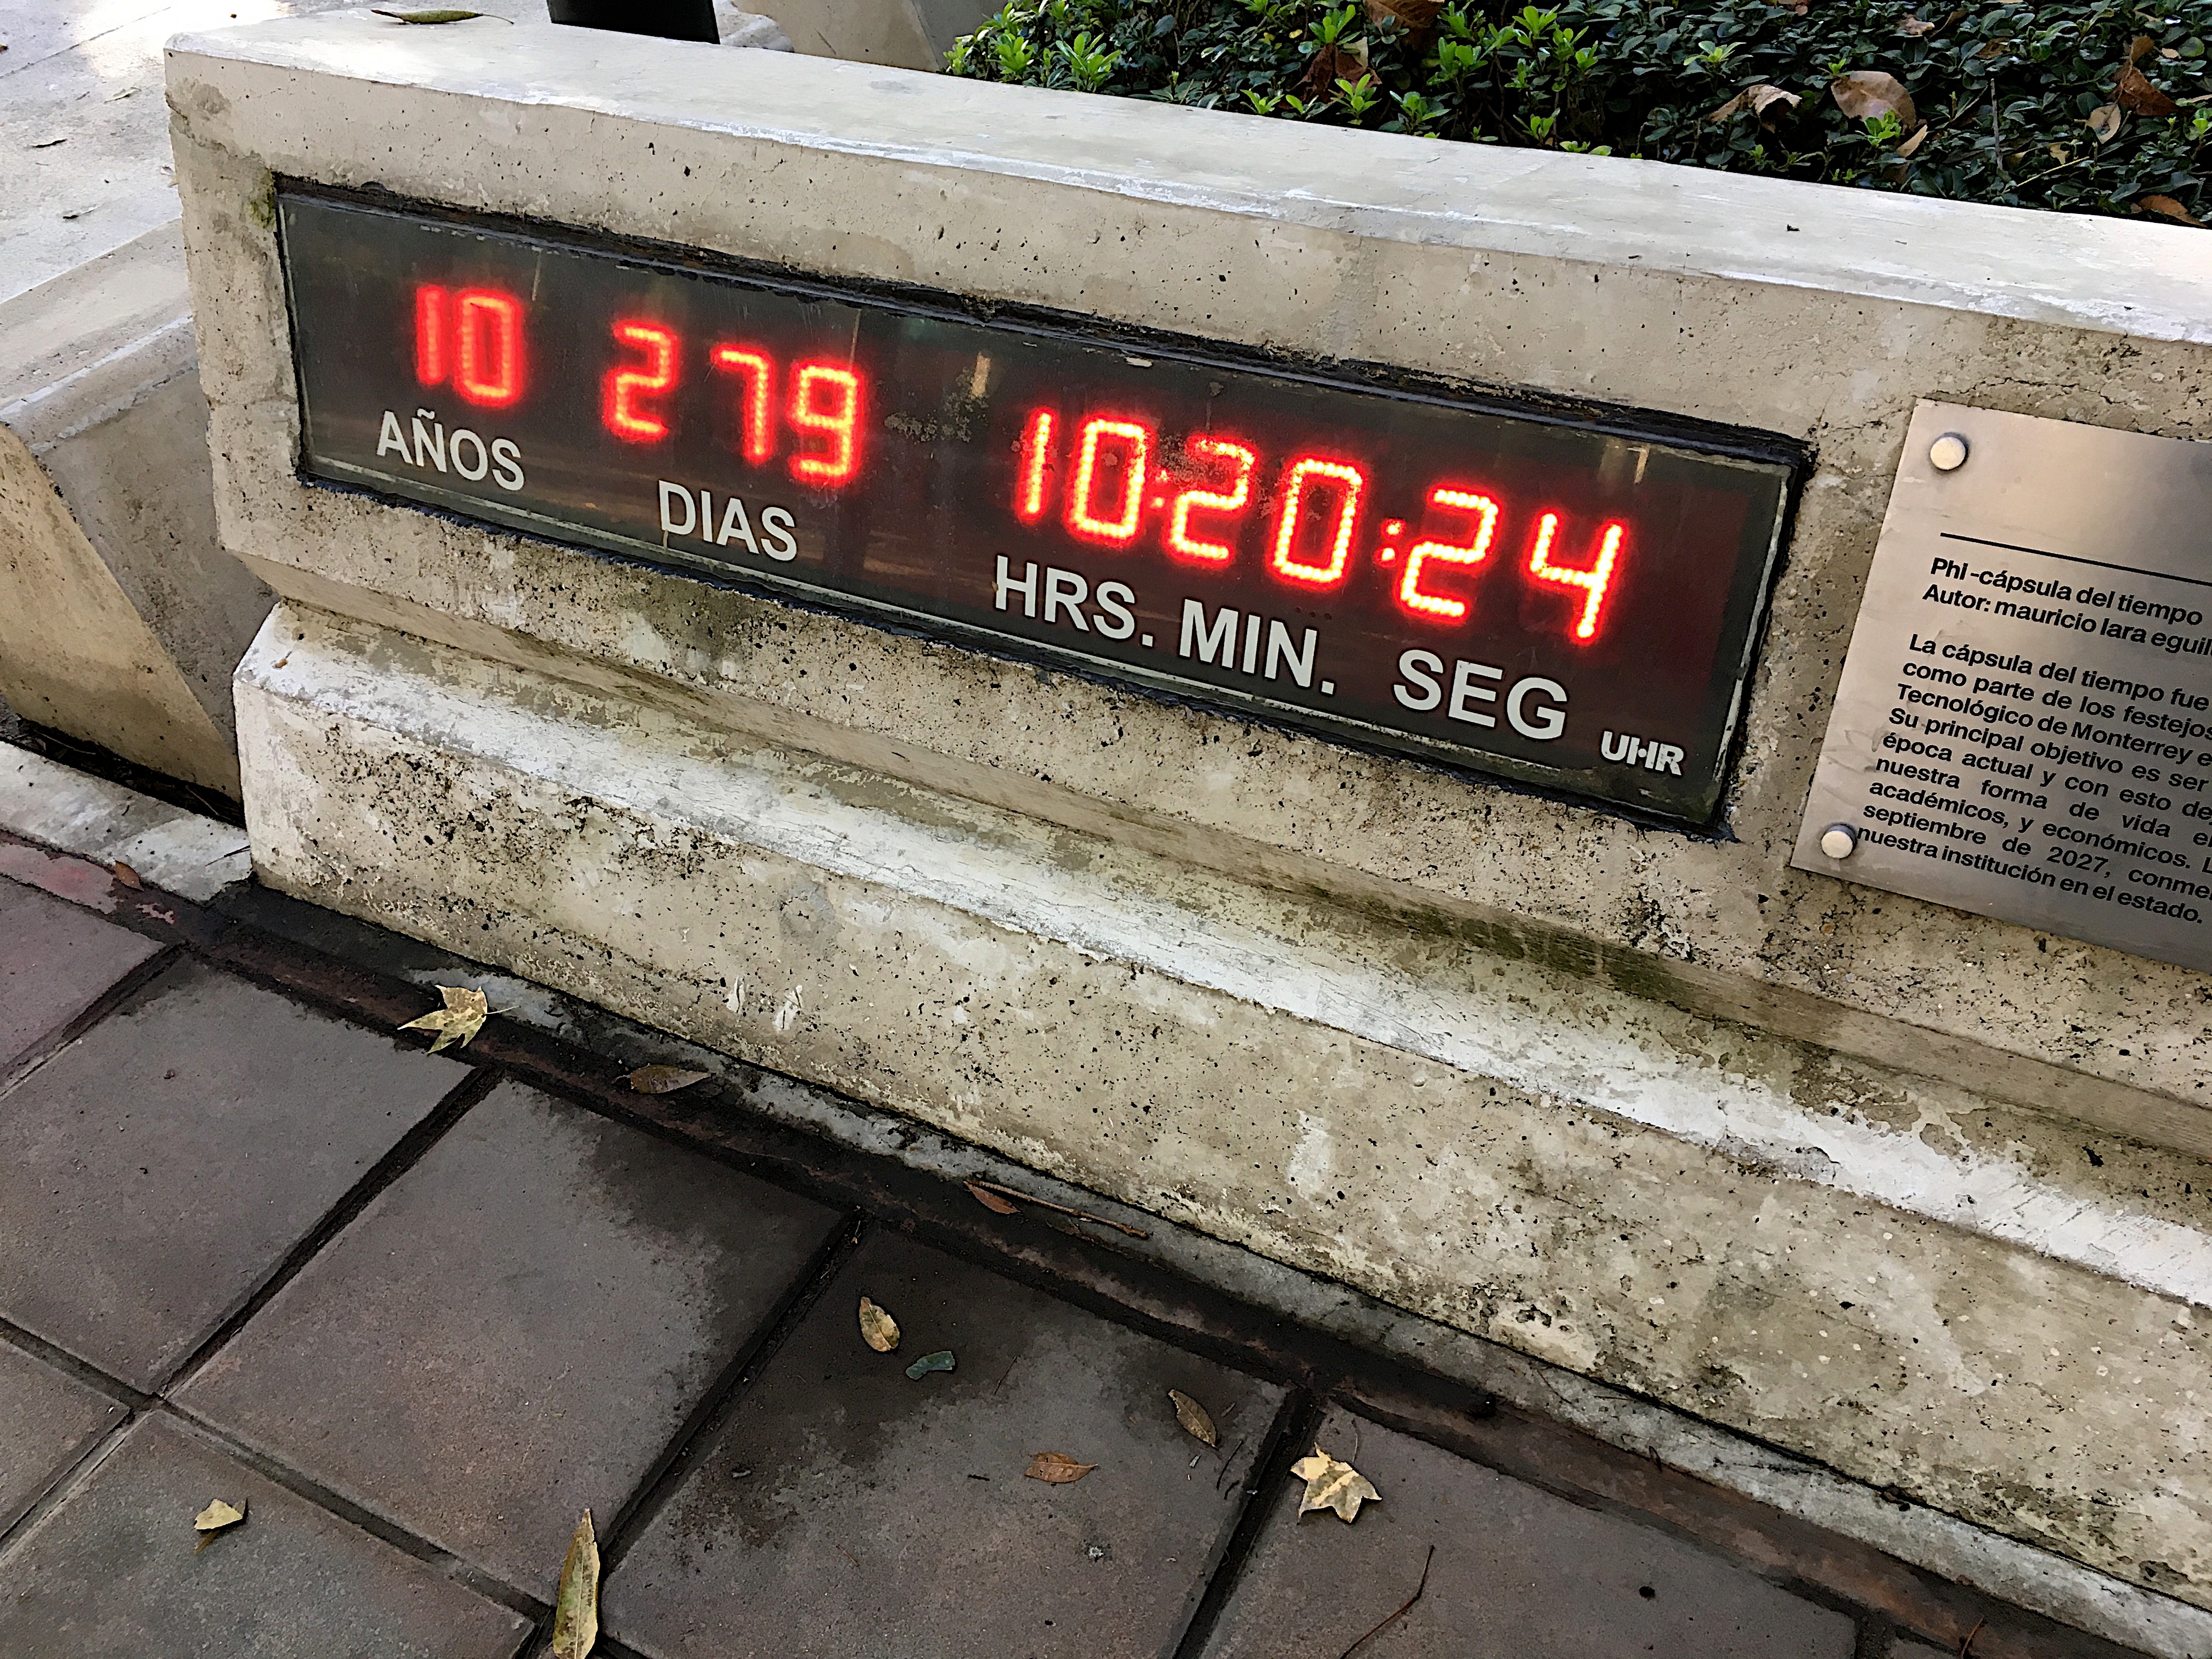
number, wall, transport, sign, vehicle, street sign, signage, lane, urban area, automotive exterior, personal computer hardware, vehicle registration plate